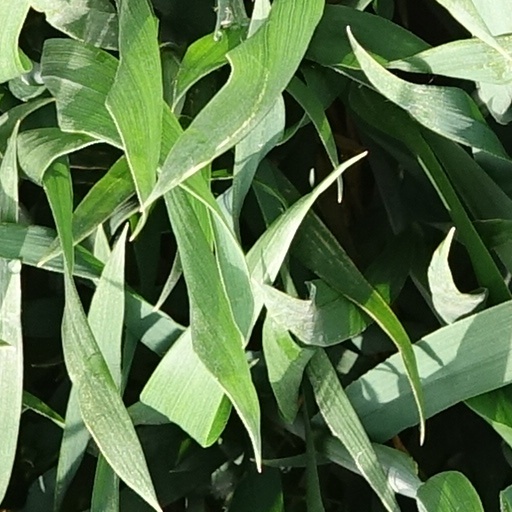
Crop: wheat